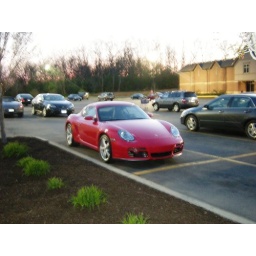
NIce red one this time and a silver boxter in the back ground next to the lexus